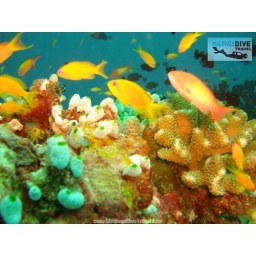
Some fish swimming around part of the Pannettone dive site in the Maldives.